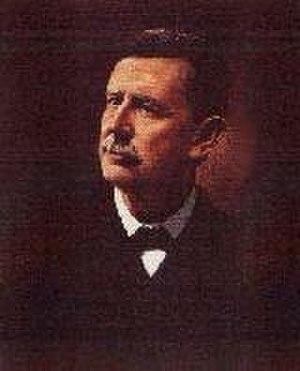
William James Samford, né le 16 septembre 1844 et mort le 11 juin 1901, est un homme politique démocrate américain. Il est gouverneur de l'Alabama entre 1900 et 1901. Il décède en fonction.